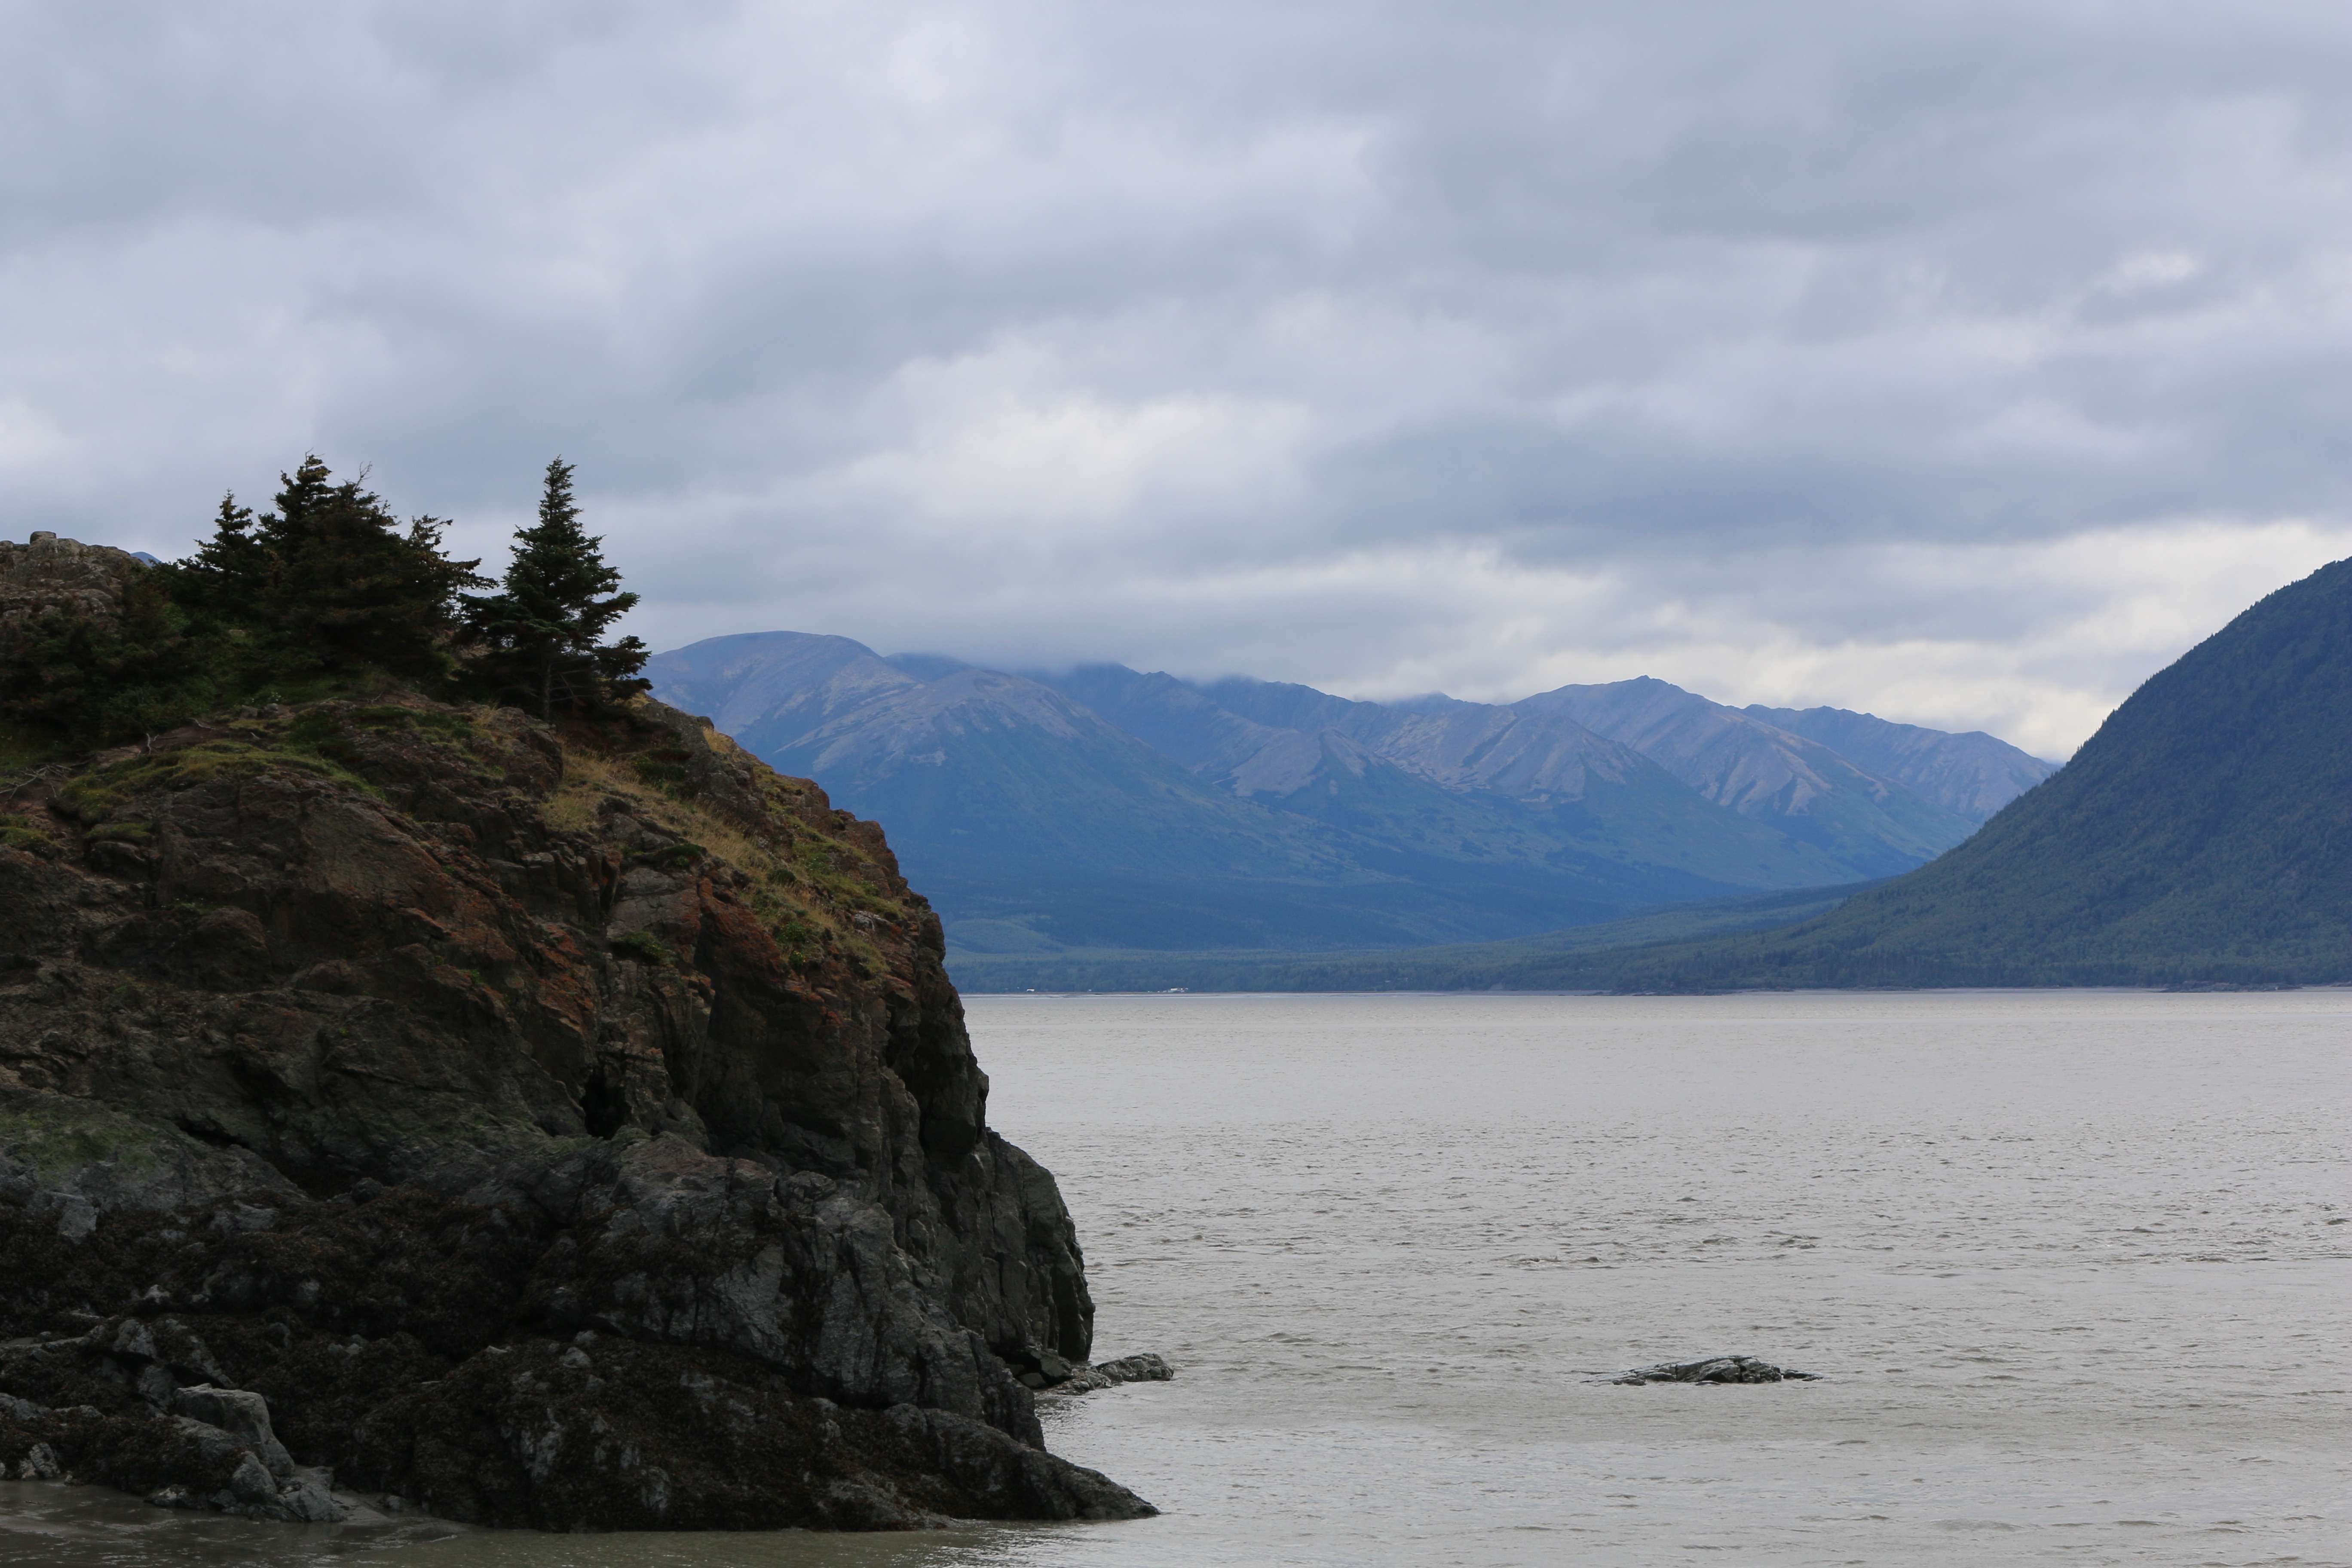
landscape, sea, coast, rock, ocean, mountain, cloud, shore, lake, cliff, bay, fjord, terrain, body of water, loch, landform, geographical feature